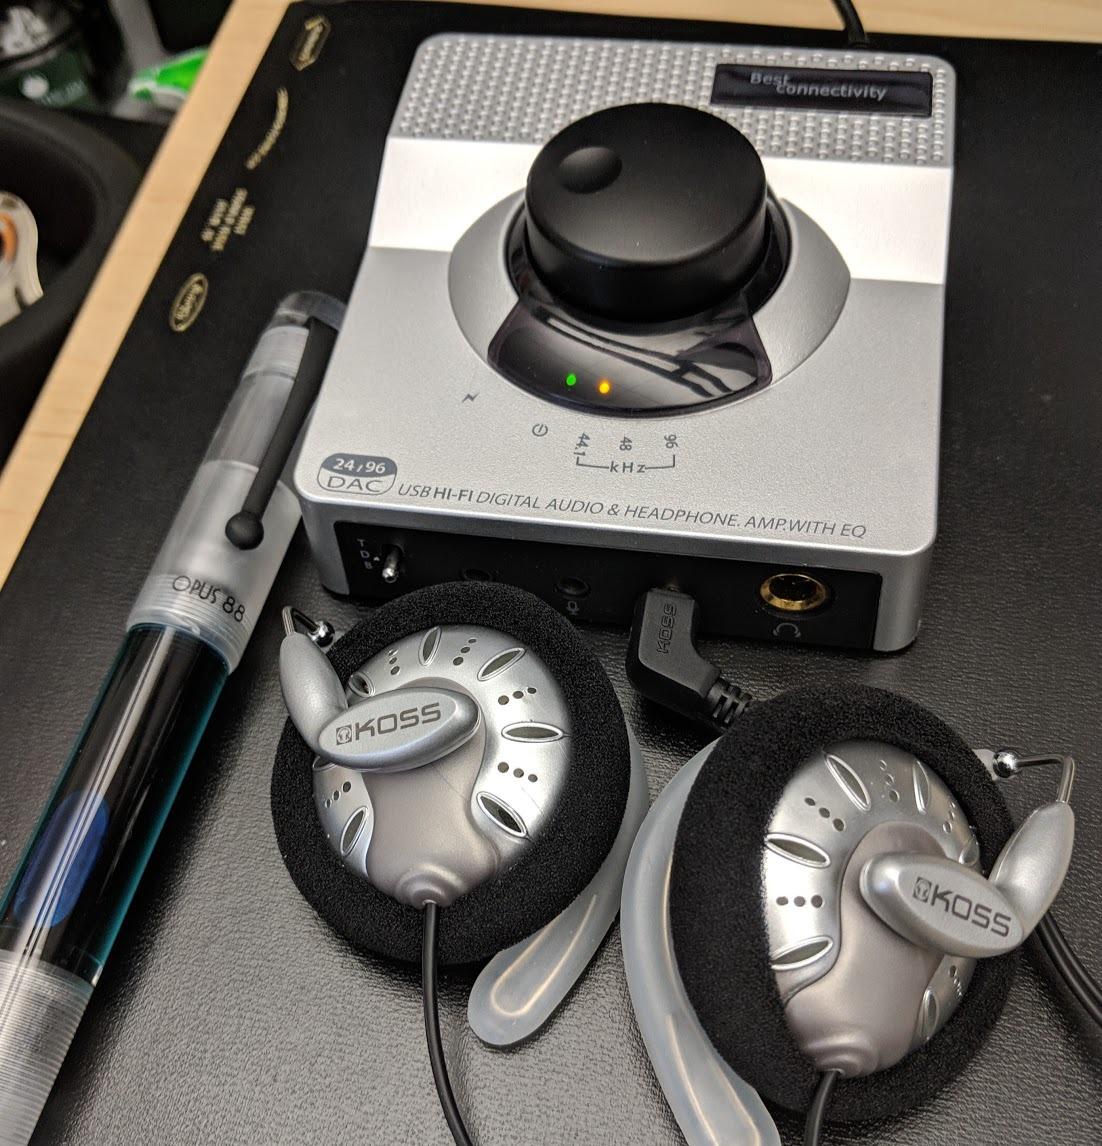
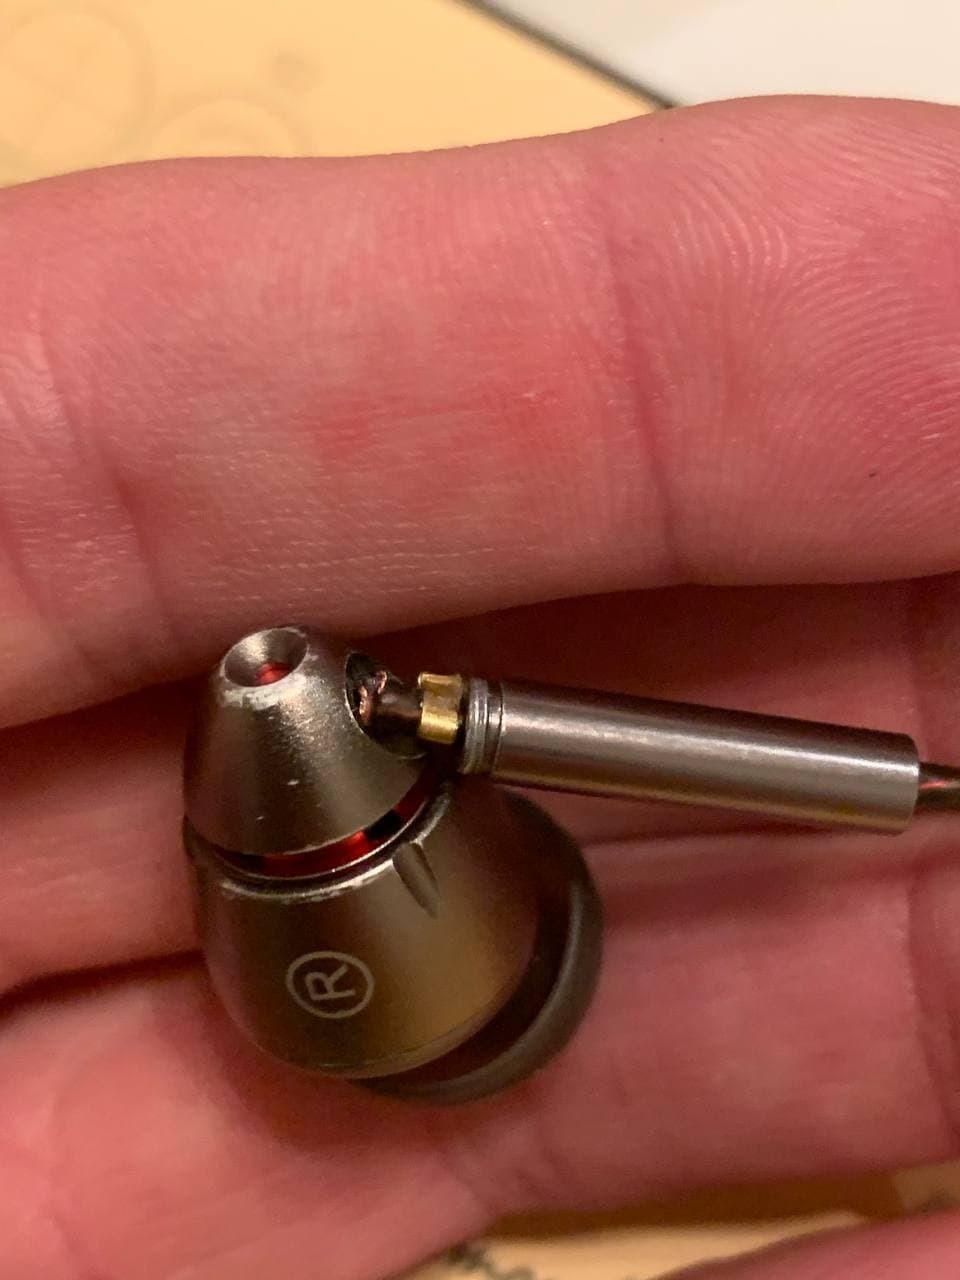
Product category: headphones
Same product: no